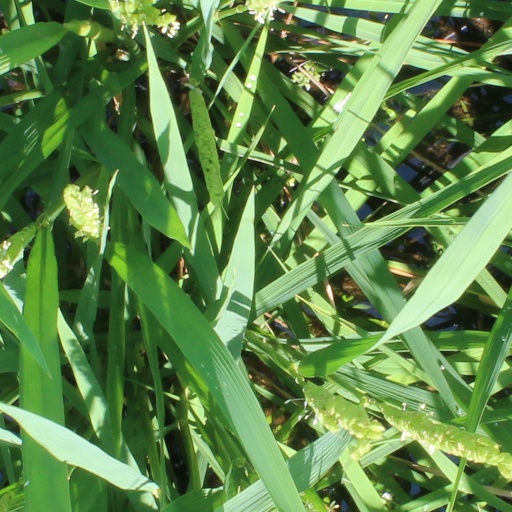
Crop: rice